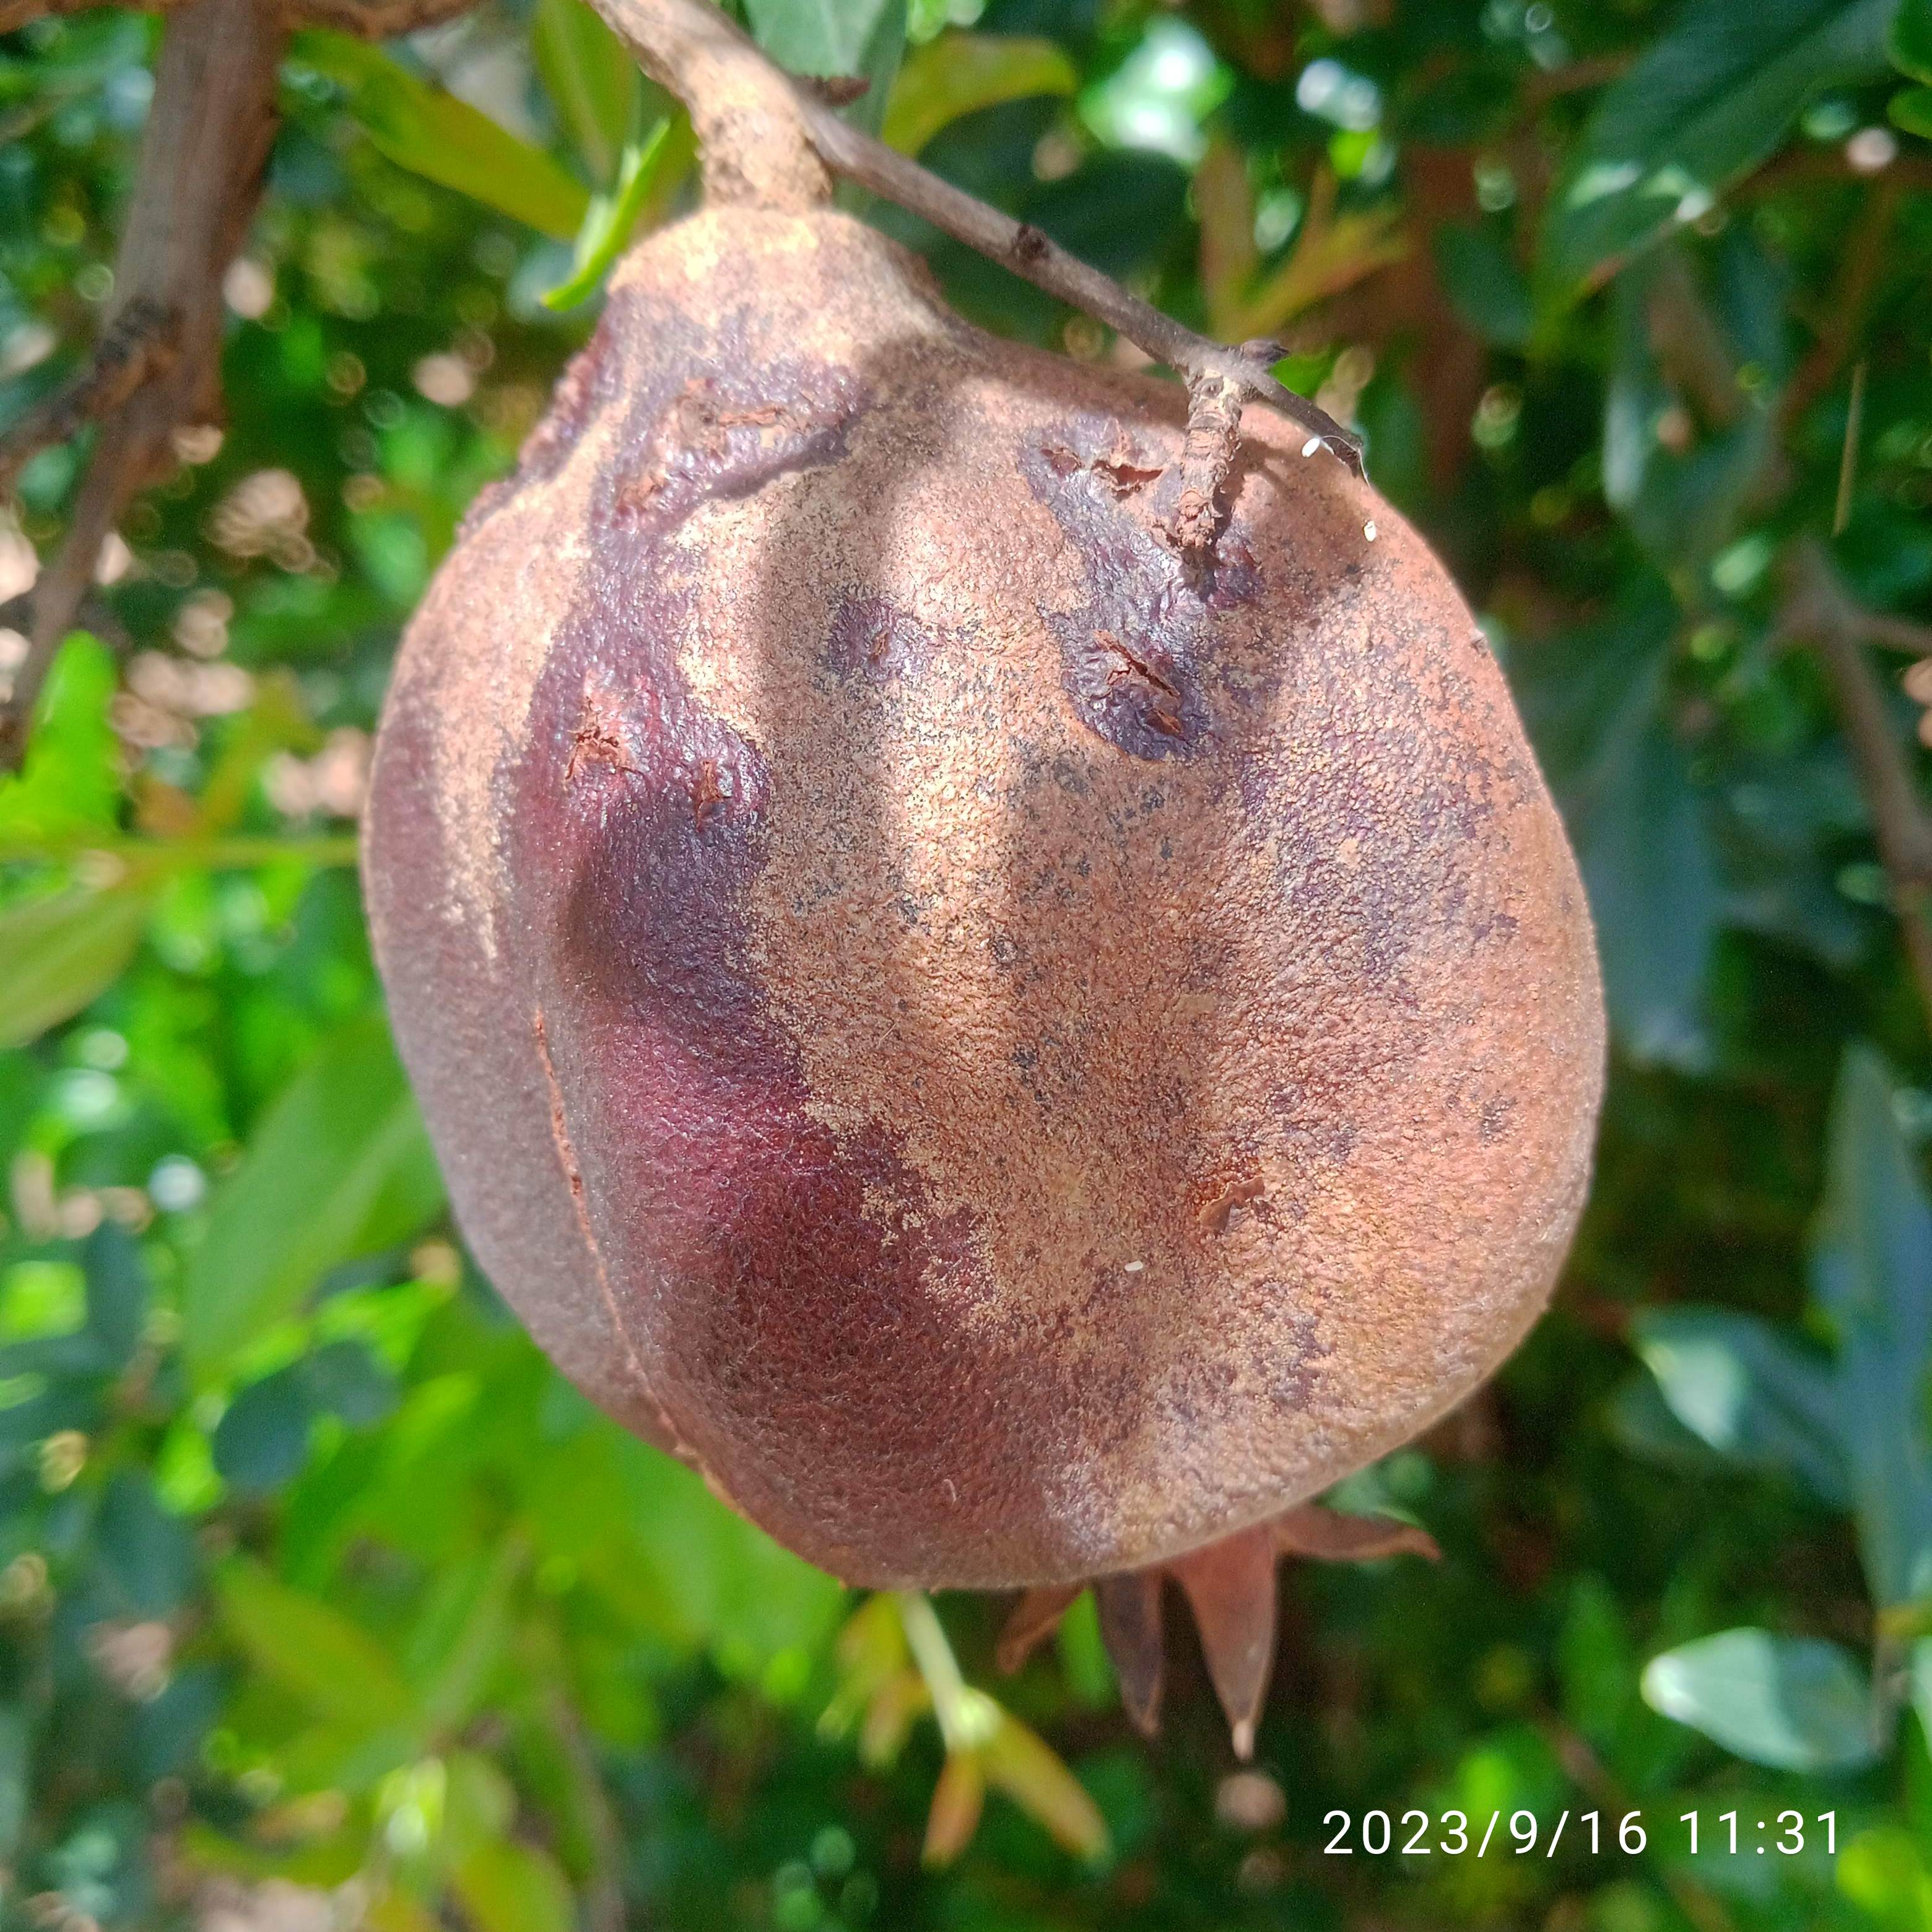
Label: Alternaria